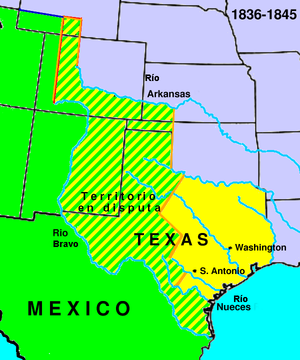
Cette page concerne des événements d'actualité qui se sont produits durant l'année 1836 du calendrier grégorien aux États-Unis.
Octobre : troubles contre la levée en masse au Liban. Rupture entre les administrateurs libanais et égyptiens : les Égyptiens procèdent à une conscription chez les Alaouites, les Druzes et les Métoualis. Ces communautés se révoltent à tour de rôle durant cinq mois. Les Égyptiens, d’abord accueillis en libérateurs, sont progressivement rejetés par la population. Ils taxent de façon jugée excessive la production agricole et la soie en particulier.